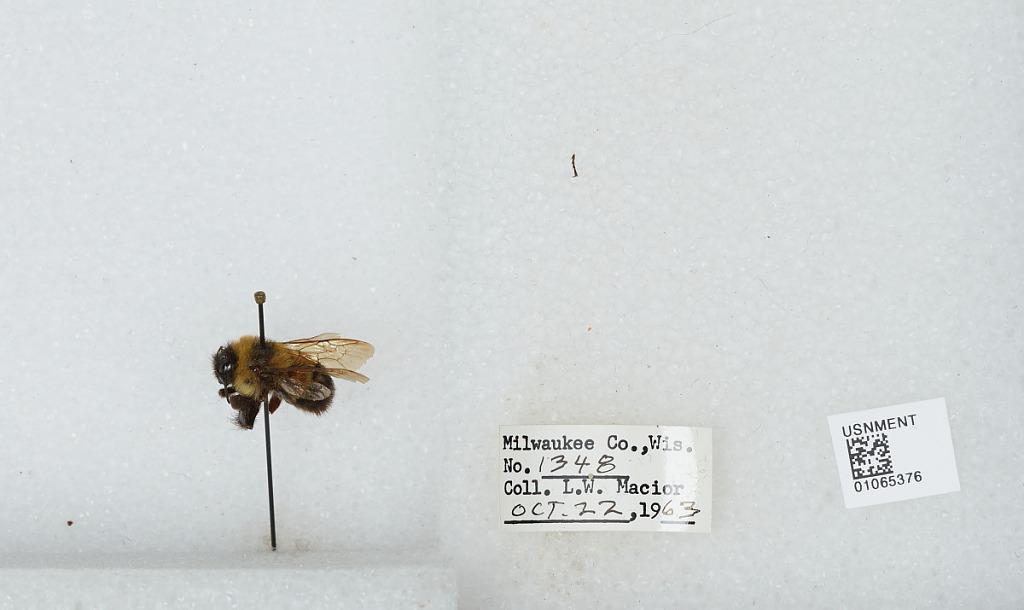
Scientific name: Bombus (Bombus) affinis Cresson
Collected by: L. Macior
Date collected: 1963-10-22
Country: United States
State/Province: Wisconsin
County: Milwaukee
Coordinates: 43, -87.9672